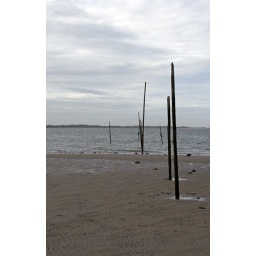
clouds sea and beach in holland